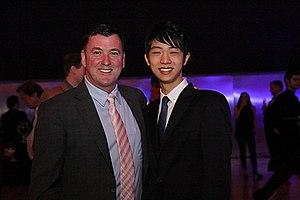
Yuzuru Hanyu, né le 7 décembre 1994 à Sendai au Japon, est un patineur artistique japonais. Il est champion olympique 2014 et 2018, champion du monde 2014 et 2017, quadruple vainqueur consécutif de la Finale du Grand Prix ISU entre les saisons 2013 et 2016, champion du monde junior 2010, champion de la Finale du Grand Prix junior 2009/2010, 6 fois médaillé des Championnats du Monde : bronze en 2012, et argent pour les saisons 2014, 2015, 2016, 2017 et 2019, triple médaillé du Championnat des Quatre Continents en 2011, 2013 et 2017, et quadruple champion du Japon entre 2013 et 2016.